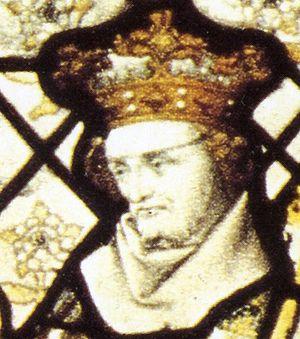
Cette page dresse une liste de personnalités mortes au cours de l'année 939 :